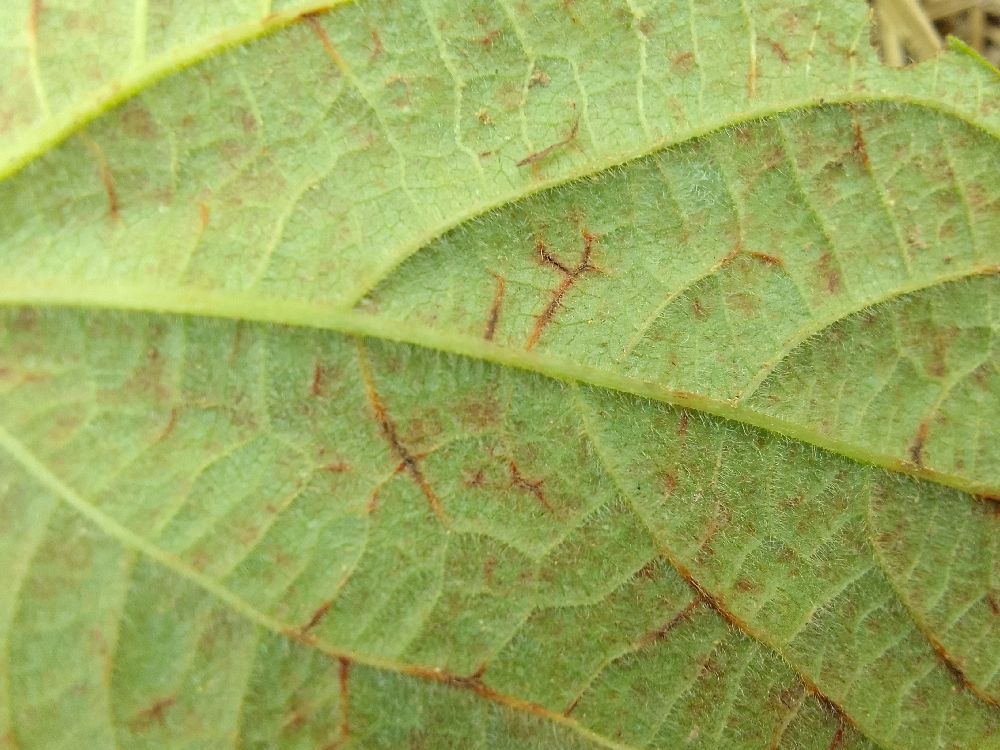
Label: anthracnose